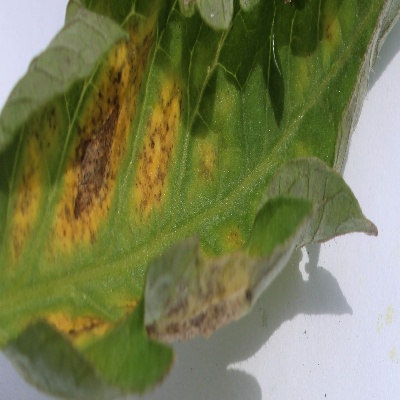
Crop: Tomato
Condition: septoria leaf spot